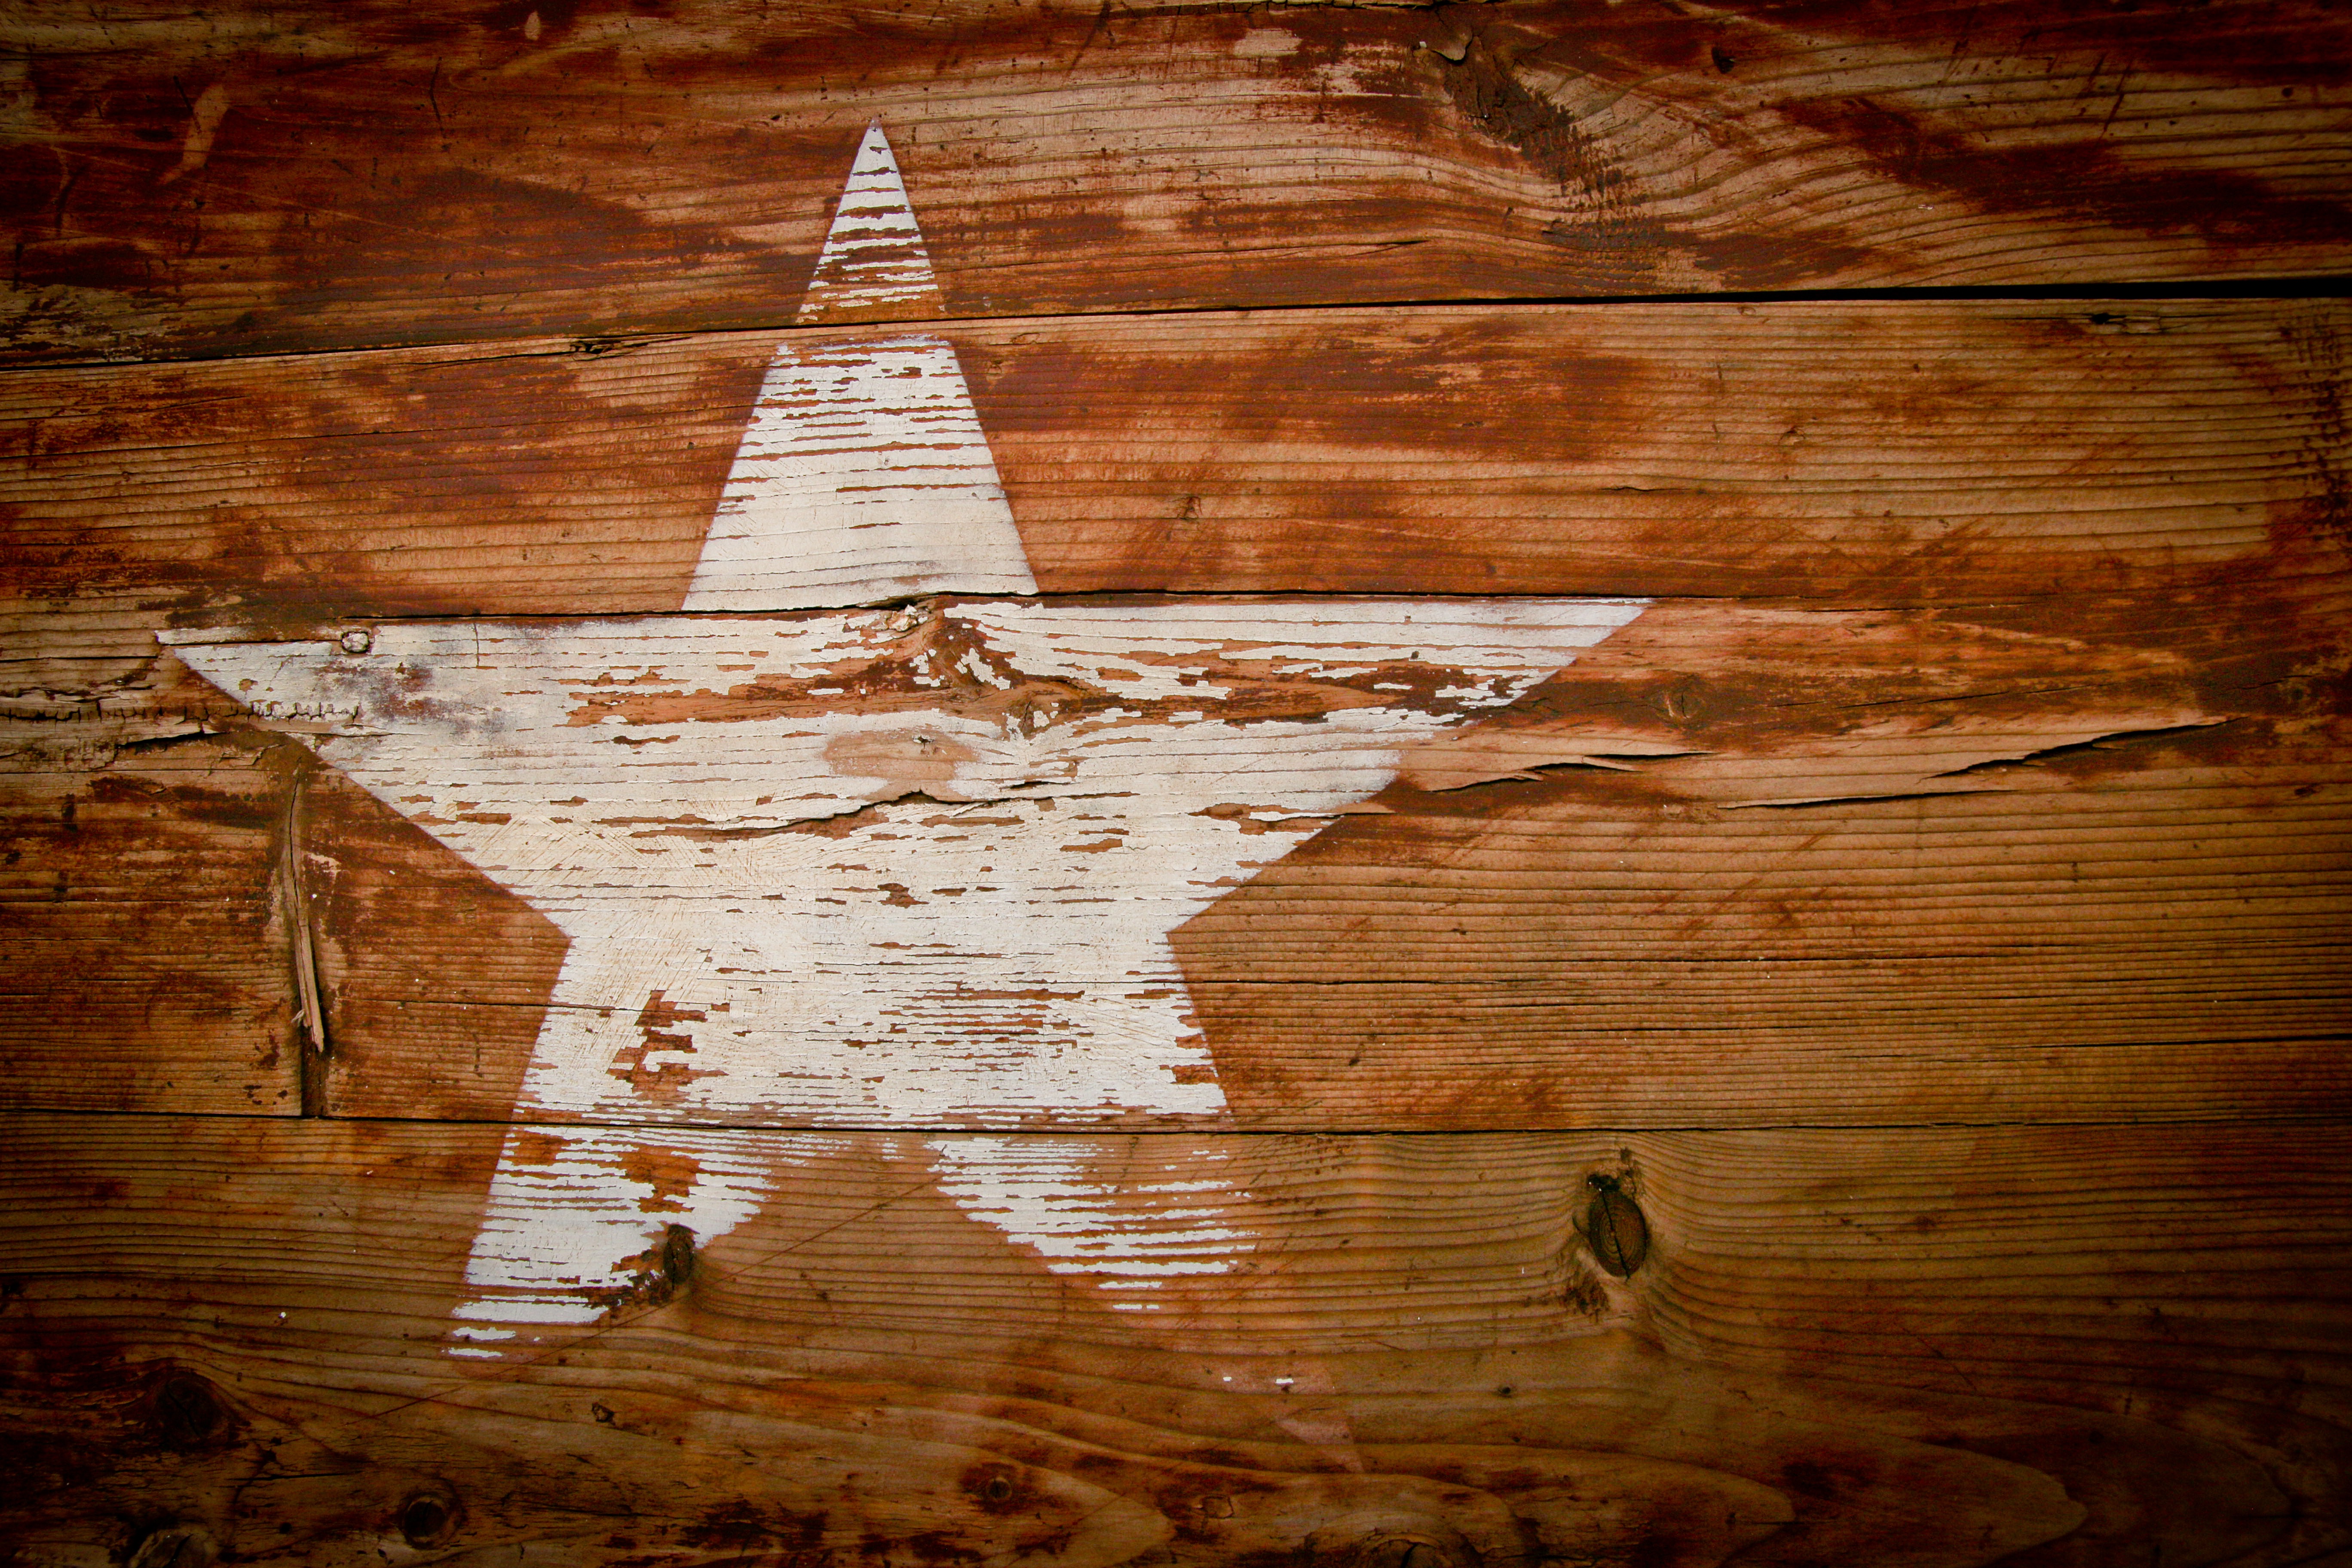
wood, star, texture, leaf, floor, wall, grunge, painting, painted, carving, shape, ancient history